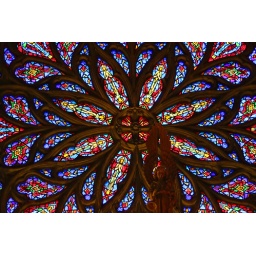
A closer look at the large stained glass window placed over the main entrance of St. Patrick's Cathedral